Carpark North

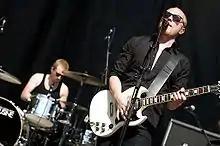

Carpark North is a Danish electronic rock band. The band was formed in Aarhus, Denmark on 28 July 1999 by Lau Højen (vocal, guitar), Søren Balsner (bass, synthesisers) and Morten Thorhauge (drums). The name "Carpark North" was created from the electro and rock genres: "Carpark" stands for car parks, edges, roughness, metal – the rock part, and "North" stands for northern lights, stars ethereal electronics.